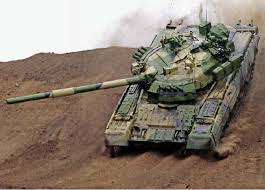
Label: T-80